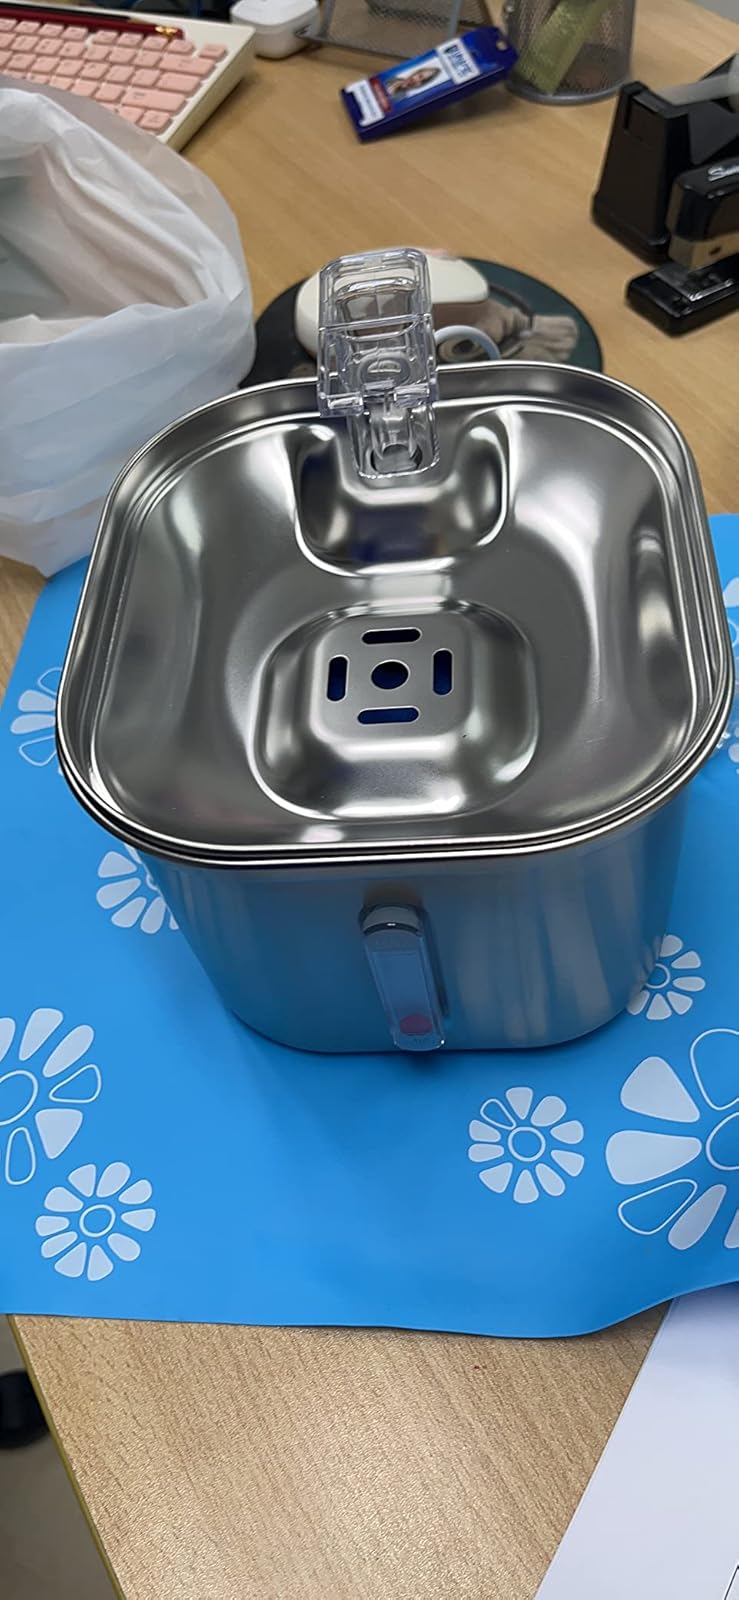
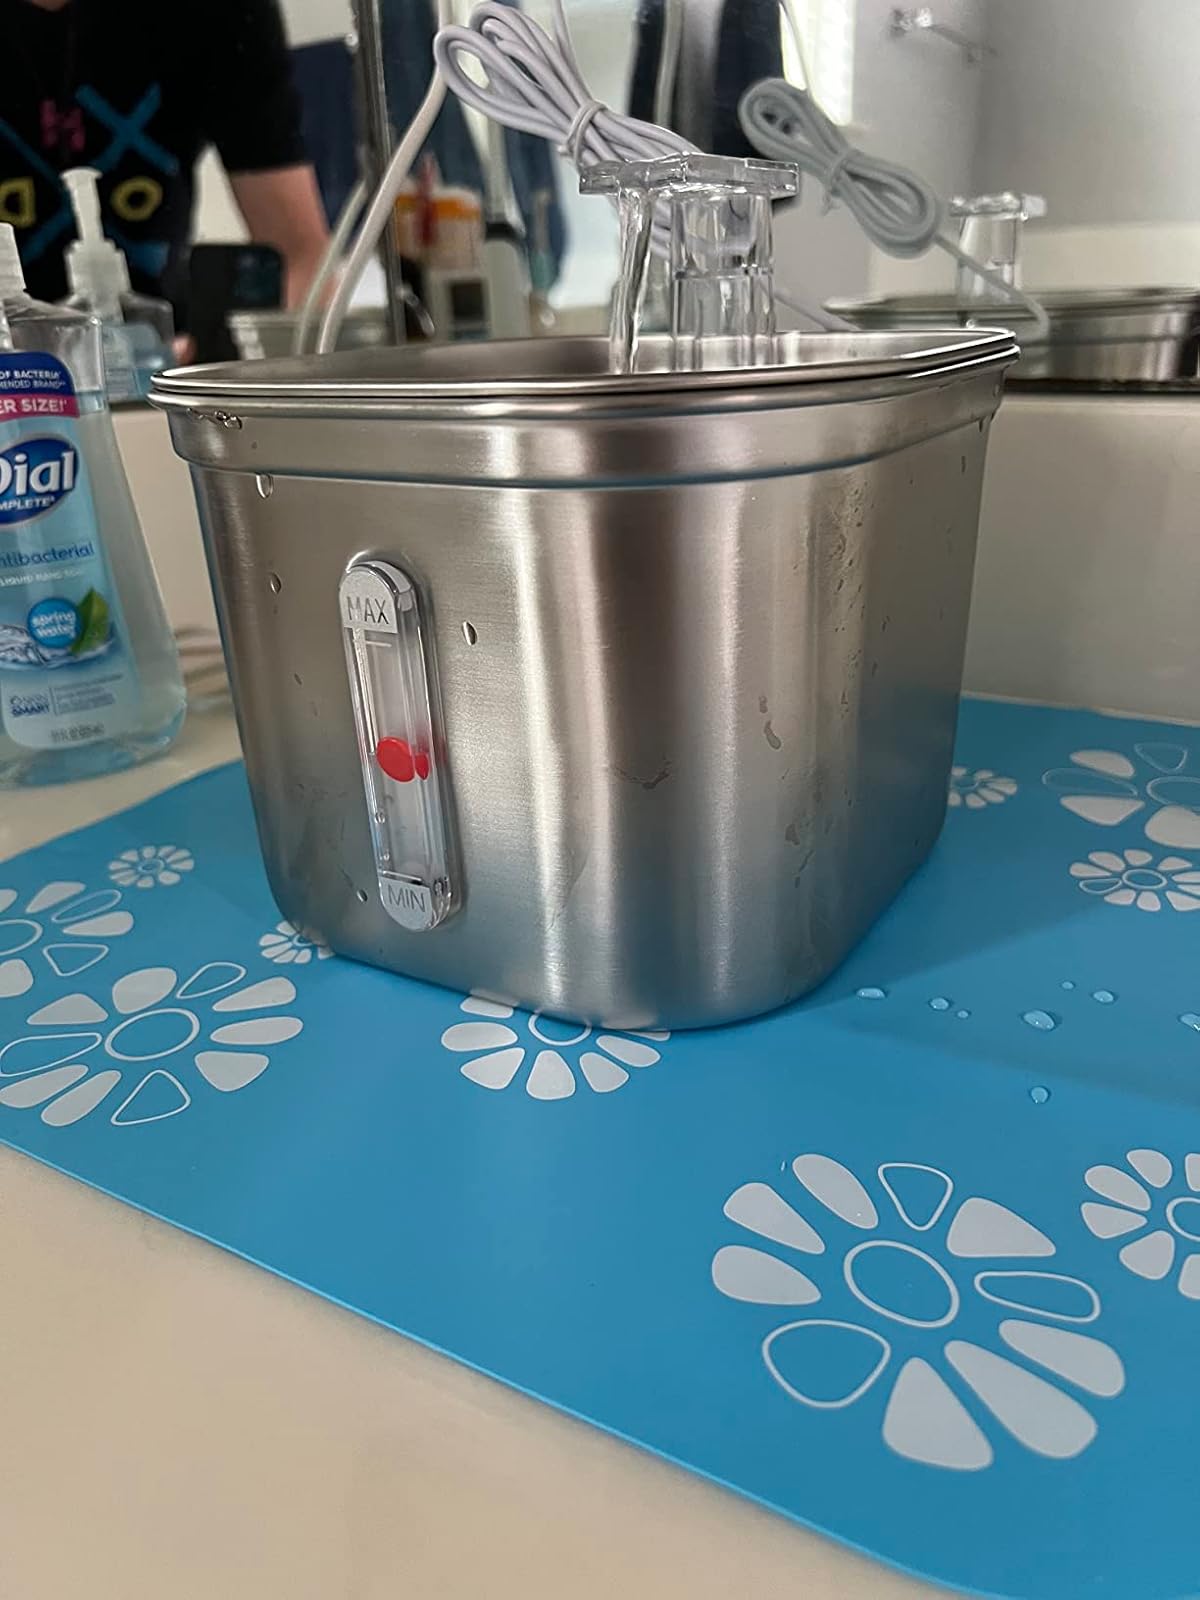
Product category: items_bowl
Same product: yes